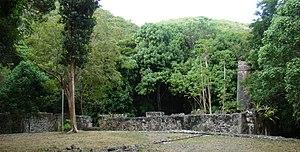
La plantation de Cinnamon Bay est une ancienne sucrerie et plantation de sucre située sur la côté centre-nord de Saint John, à proximité de Cinnamon Bay dans les Îles Vierges des États-Unis. Propriété d'environ 120 hectares, elle fait partie du parc national des Îles Vierges et est classé au Registre national des lieux historiques depuis le 11 juillet 1978.